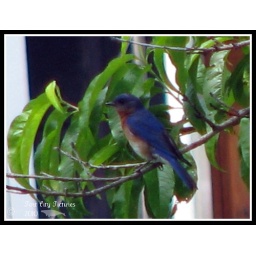
Male bluebird sitting in my neighbor's tree this morning.